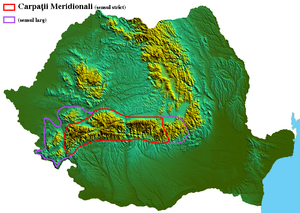
Les Alpes de Transylvanie ou Carpates méridionales sont un groupe de montagnes qui se trouvent entre le centre et le sud de la Roumanie. C’est la partie des Carpates qui se trouve entre la rivière Prahova à l’est, et les rivières Timiș et Cerna à l’ouest. On trouve parfois le nom d’Alpes transylvaines, et on y inclut parfois par commodité de langage, des massifs voisins à l’est et à l’ouest.